Ħaġar Qim

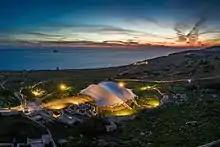
Ħaġar Qim complex at dusk

The megalithic complex of Ħaġar Qim is located on the southern edge of the island of Malta, on a ridge capped in soft globigerina limestone. Globigerina limestone is the second oldest rock on Malta, outcropping over approximately 70% of the area of the islands. The builders used this stone throughout the temple architecture. All exposed rock on the island was deposited during the Oligocene and Miocene periods of geological time.